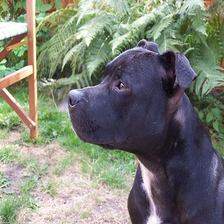
Species: dog
Breed: staffordshire bull terrier